Inkvaders

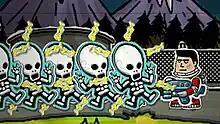
Hero shooting Martians

Across thirty levels, the player controls a character named Generic Marine (abbreviated G), who has to defend the Earth on the Moon from a Martian alien invasion. The hero can choose from a laser, a gun, and a rocket launcher as weapons and can use a jet pack. The Martians can only shoot their lasers at close range. The hero can collect power-ups to purchase weapons, ammo, health, and jet pack fuel. After releasing for the App Store on August 20, 2009, it has become unavailable.